Kamani Hill

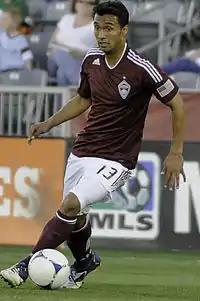
Hill in 2012

Kamani Helekunihi Hill (born December 28, 1985) is an American former professional soccer player who played as a forward or winger.